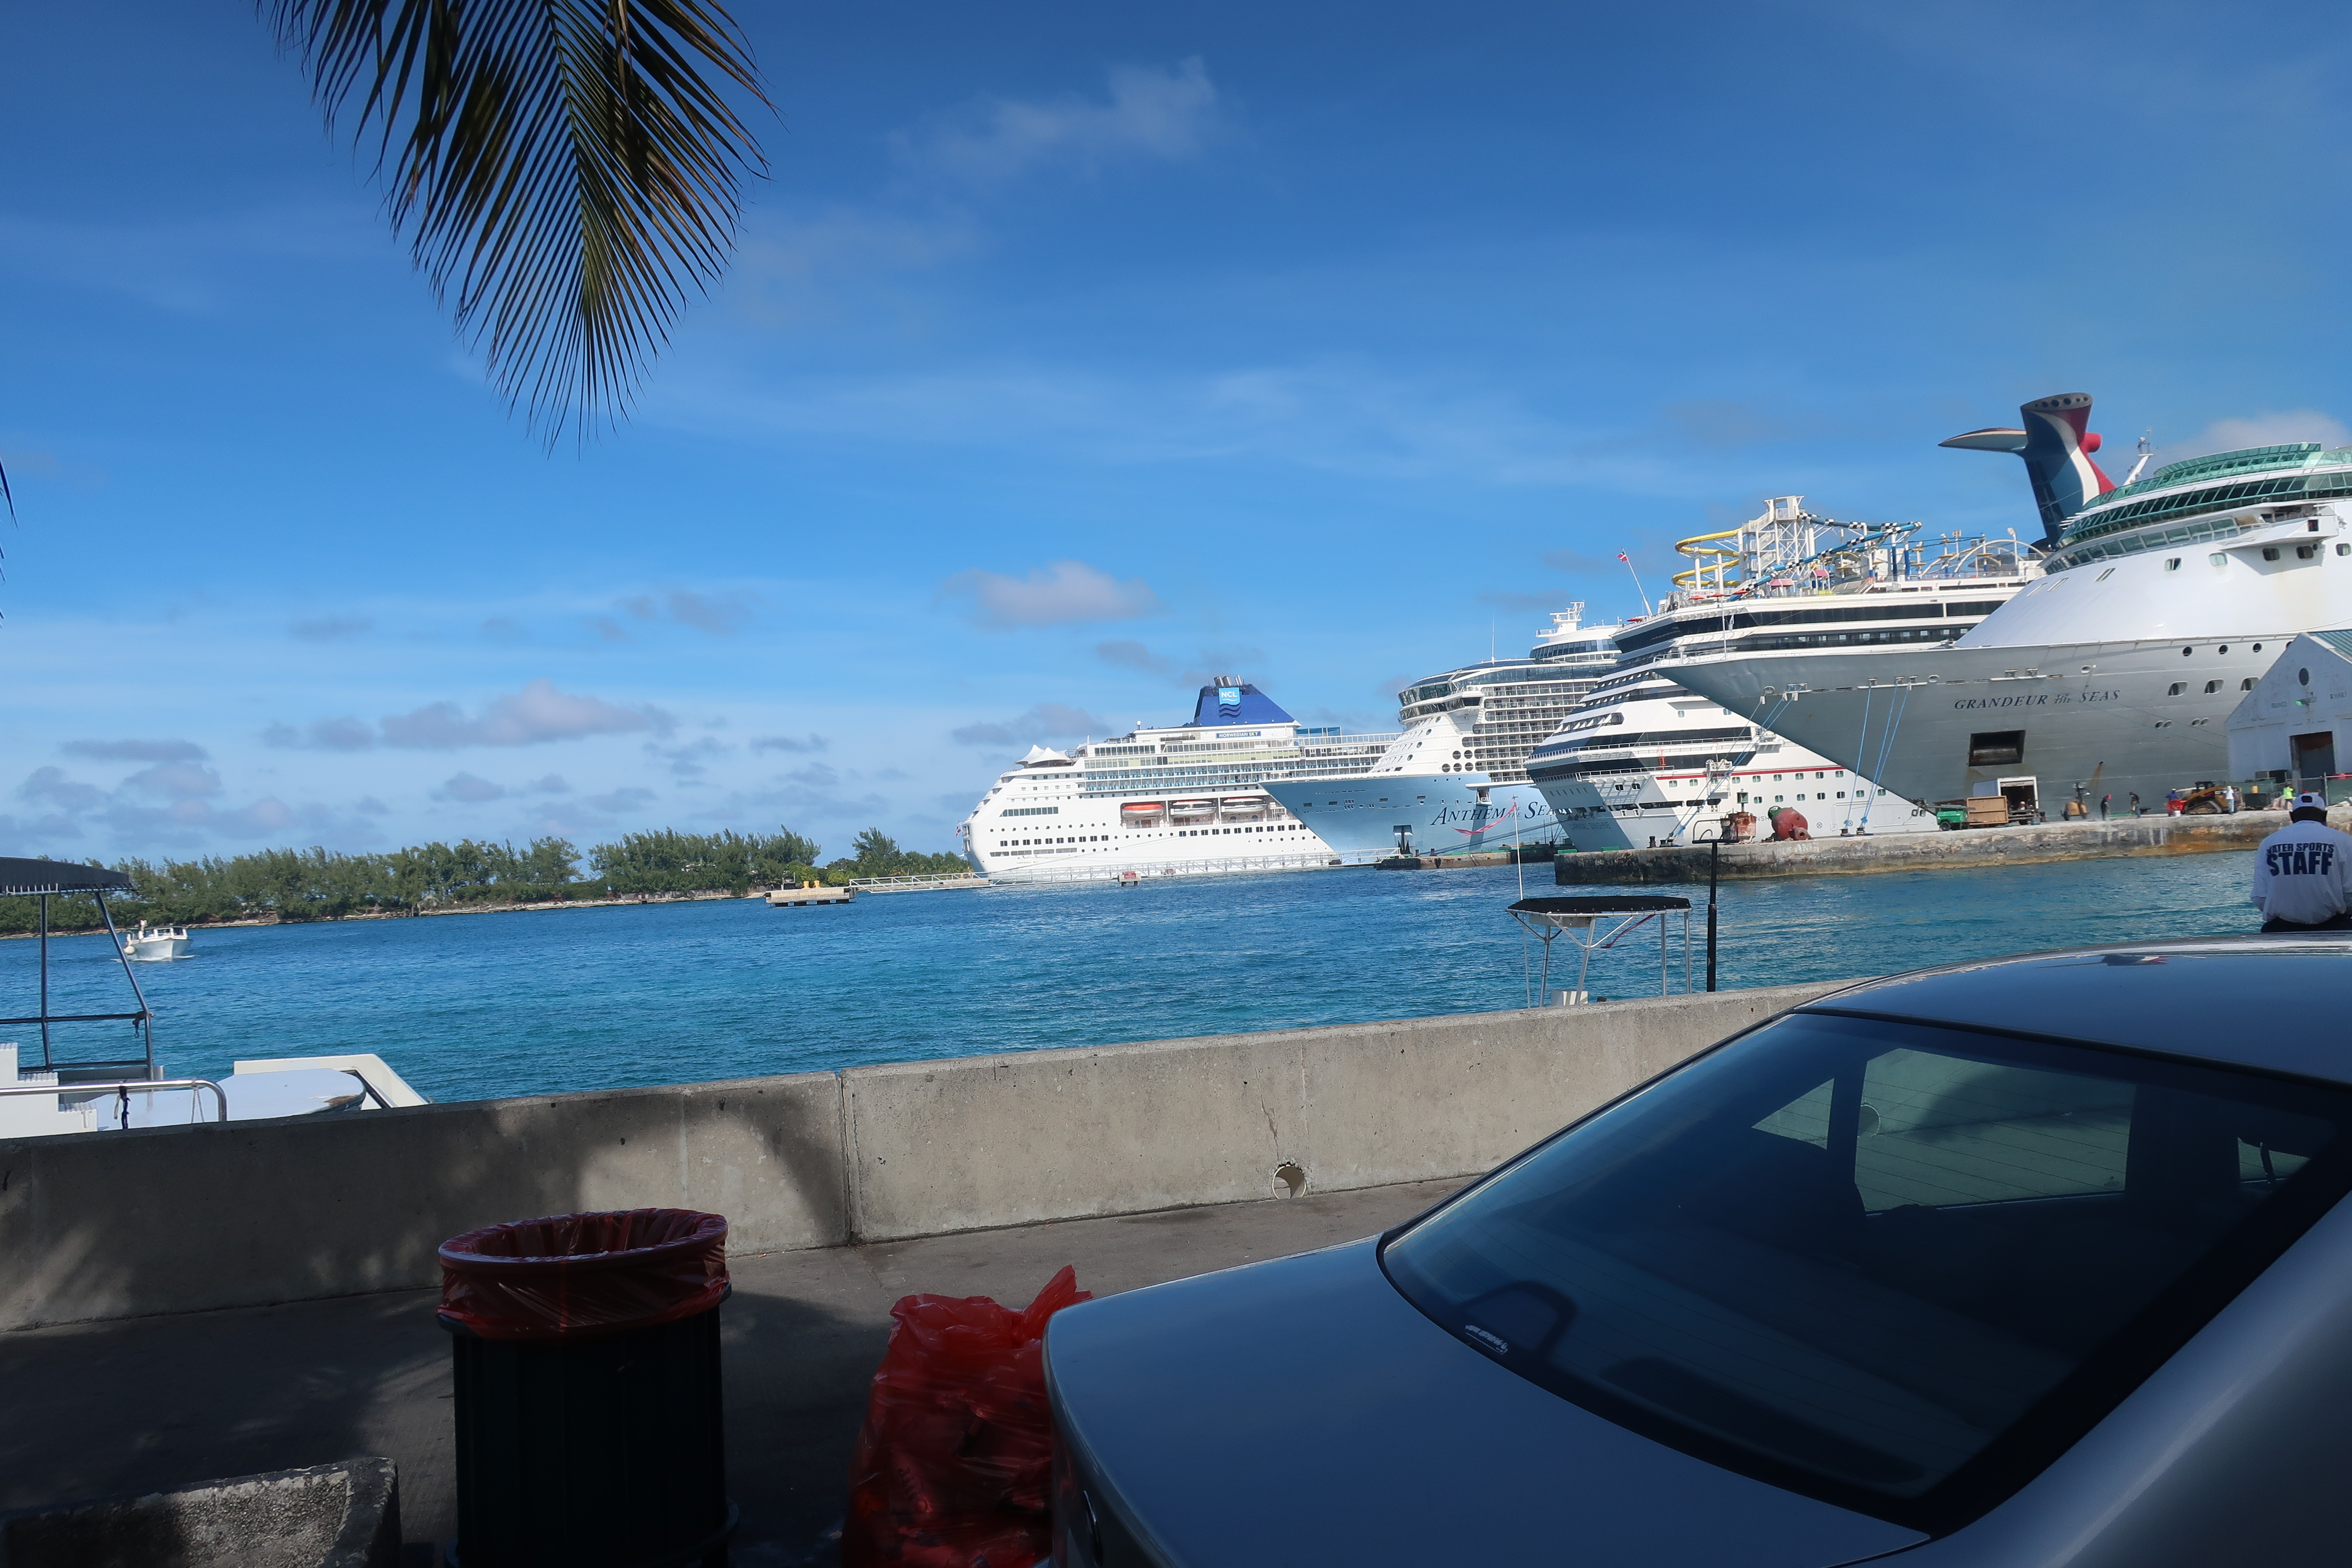
skyline, building, city, skyscraper, downtown, dusk, evening, landmark, tower block, metropolis, urban area, geographical feature, human, settlement, metropolitan area, architecture, shopping mall, ceiling, lobby, airport terminal, interior, design, vehicle, tree, palm tree, transport, sky, vacation, mode of transport, car, woody plant, parking, tourism, plant, compact car, shade, road trip, tropics, mid size car, family car, parking lot, minivan, road, water resources, water, daytime, river, sea, human settlement, waterway, horizon, ocean, bridge, bay, coast, inlet, photography, channel, coastal and oceanic cloud, sound, panorama, mountain, water transportation, cruise ship, ship, passenger ship, motor ship, boat, naval architecture, ferry, ocean liner, watercraft, port, Cruiseferry, luxury yacht, yacht, caribbean, marina, boating, deck, harbor